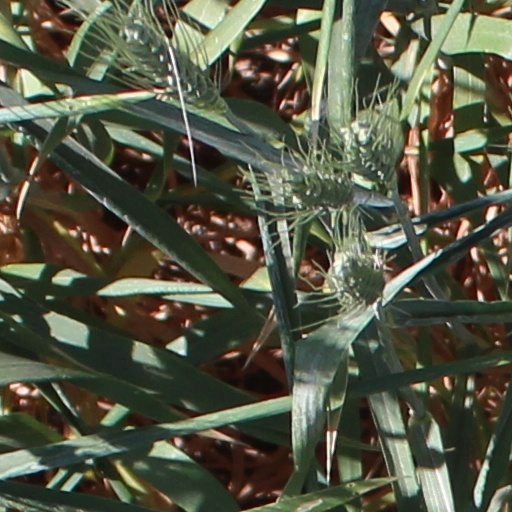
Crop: wheat